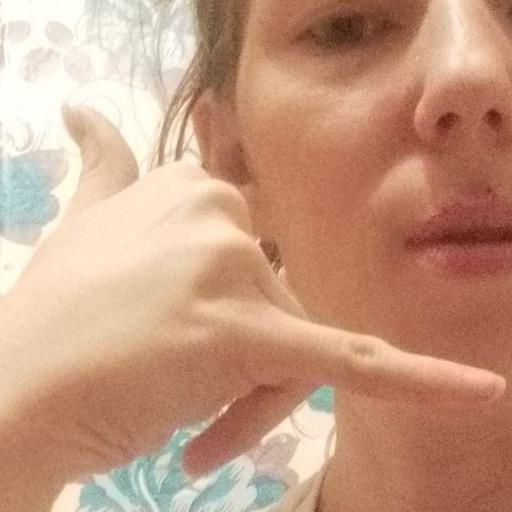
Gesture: call